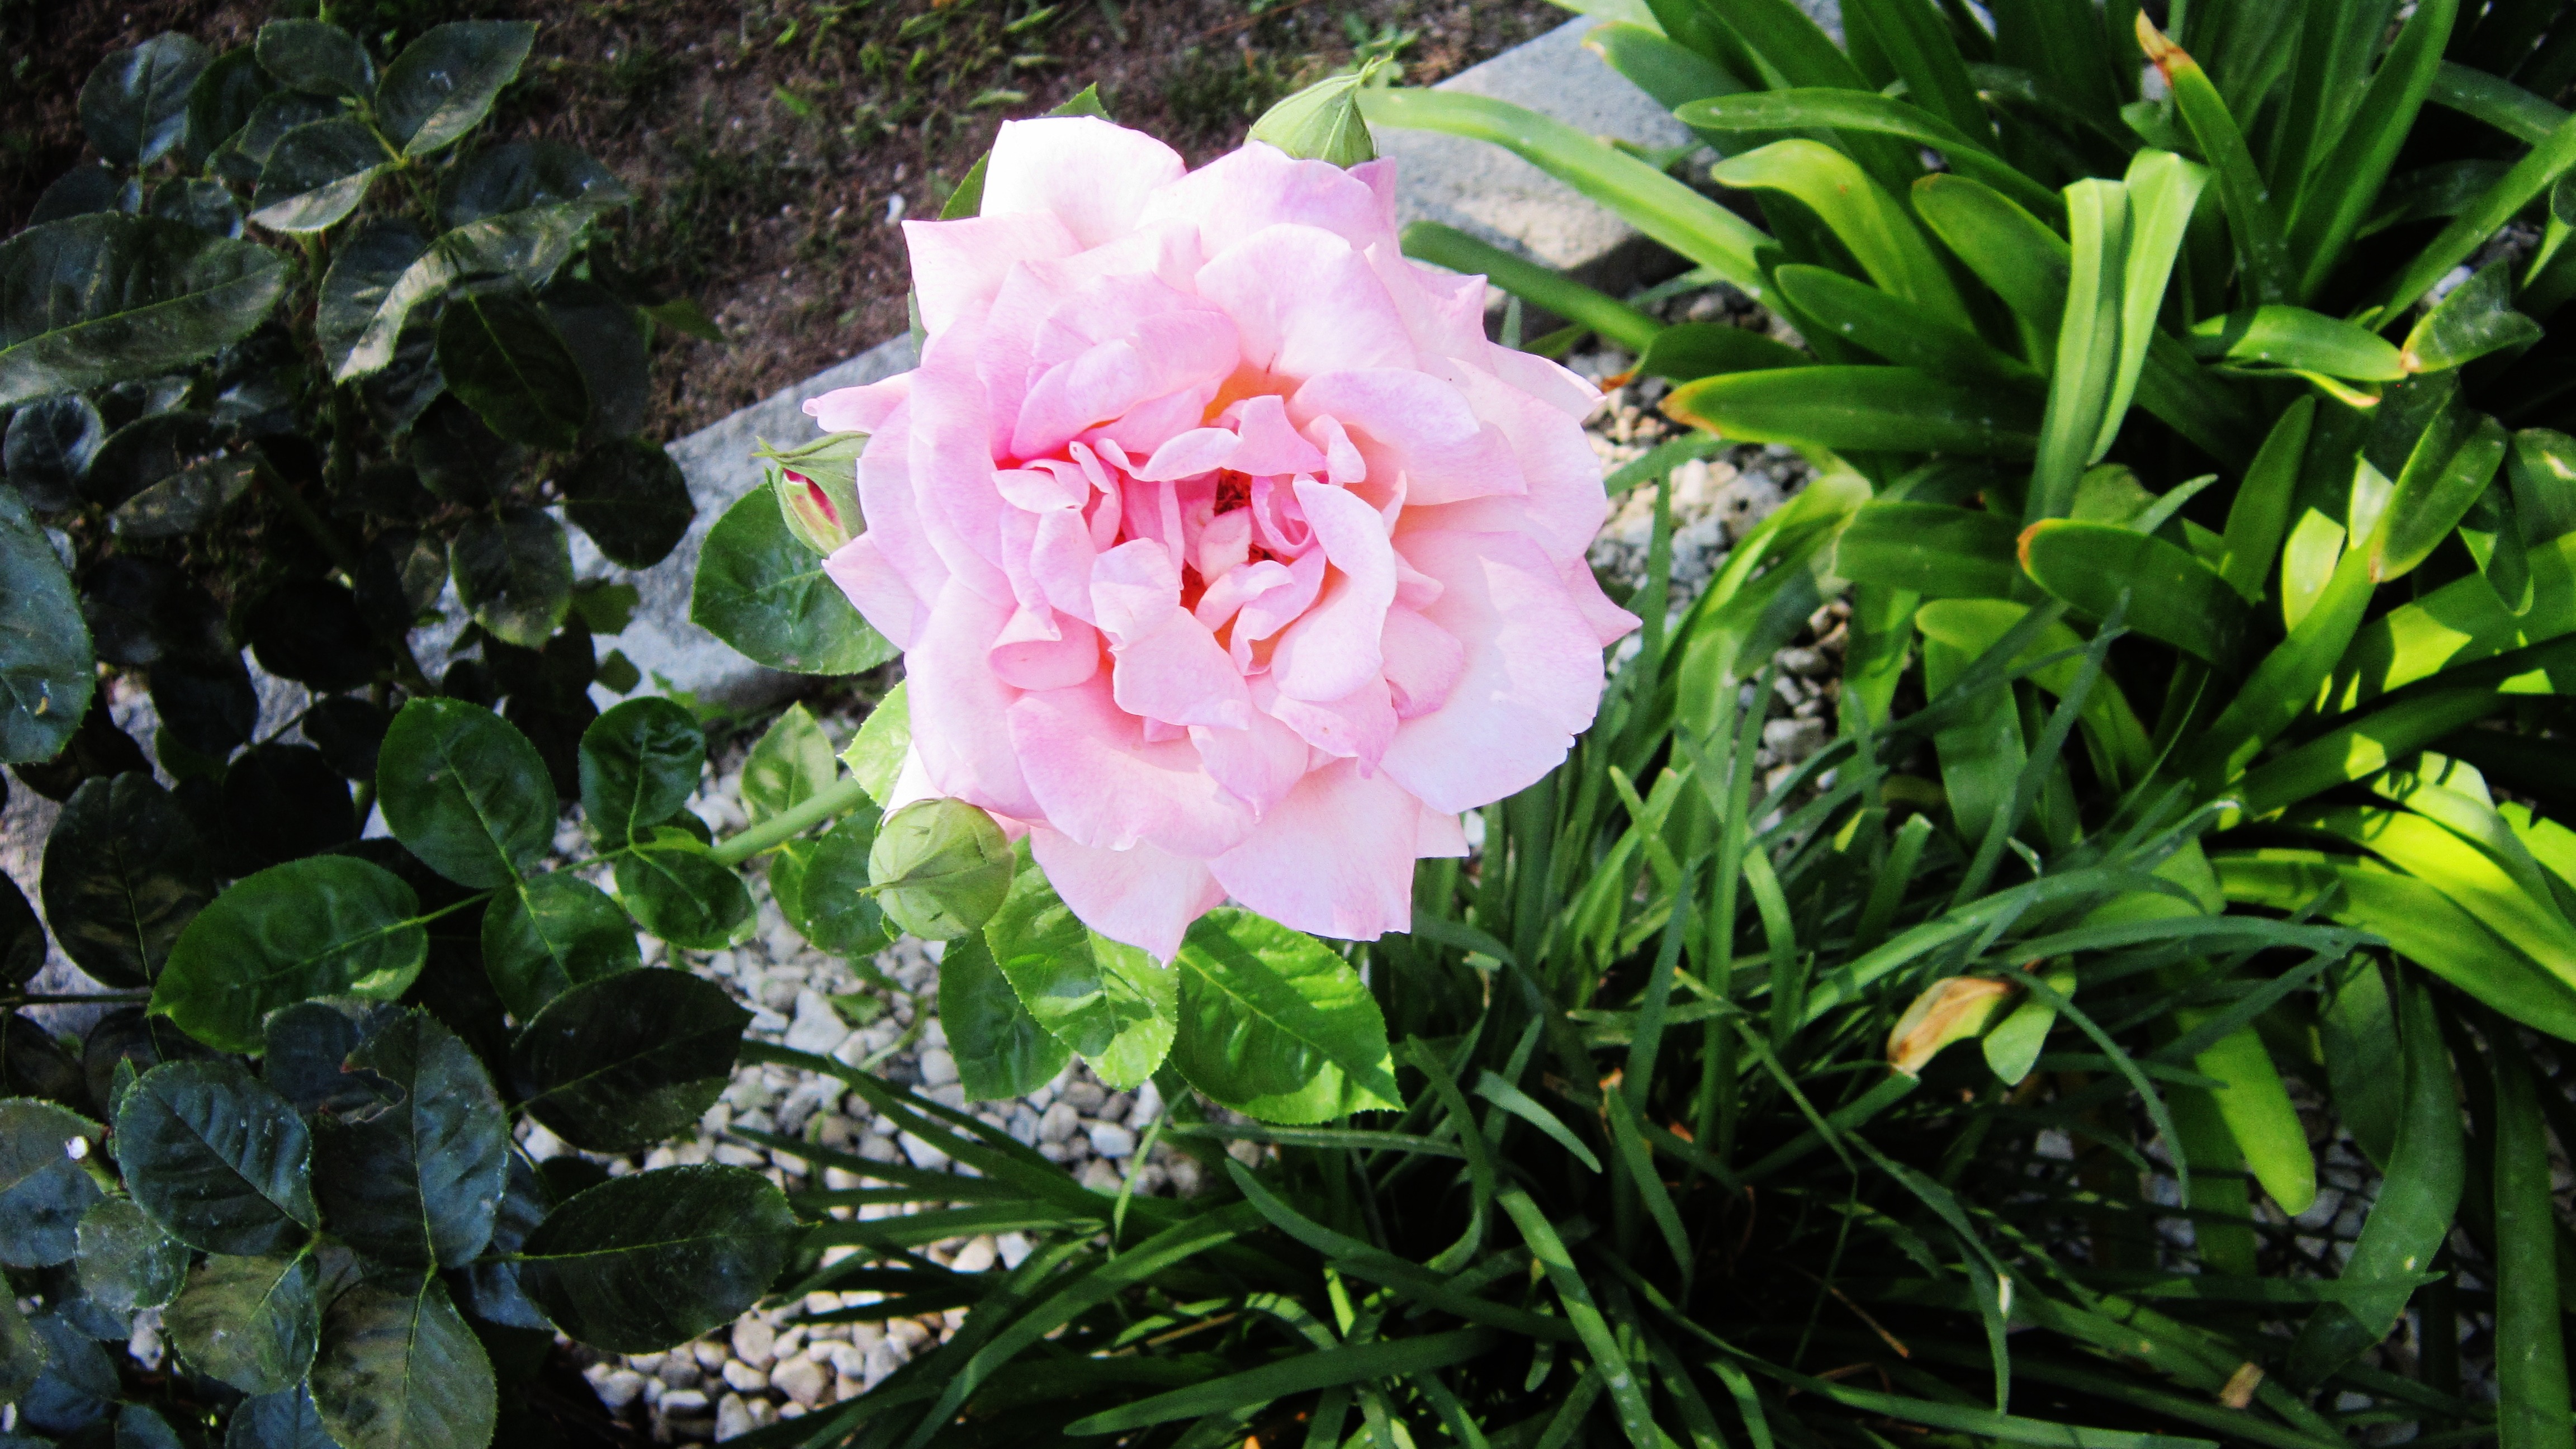
nature, plant, flower, green, botany, pink, flora, flowers, shrub, pink rose, summer flowers, flowering plant, land plant